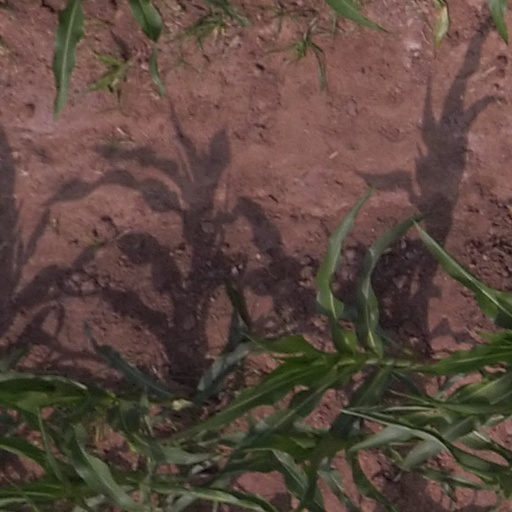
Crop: maize; corn